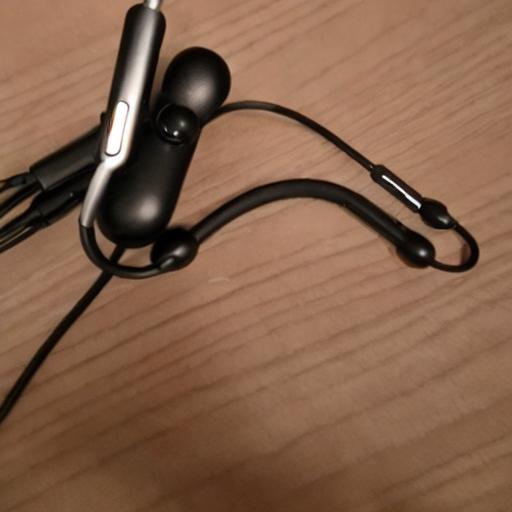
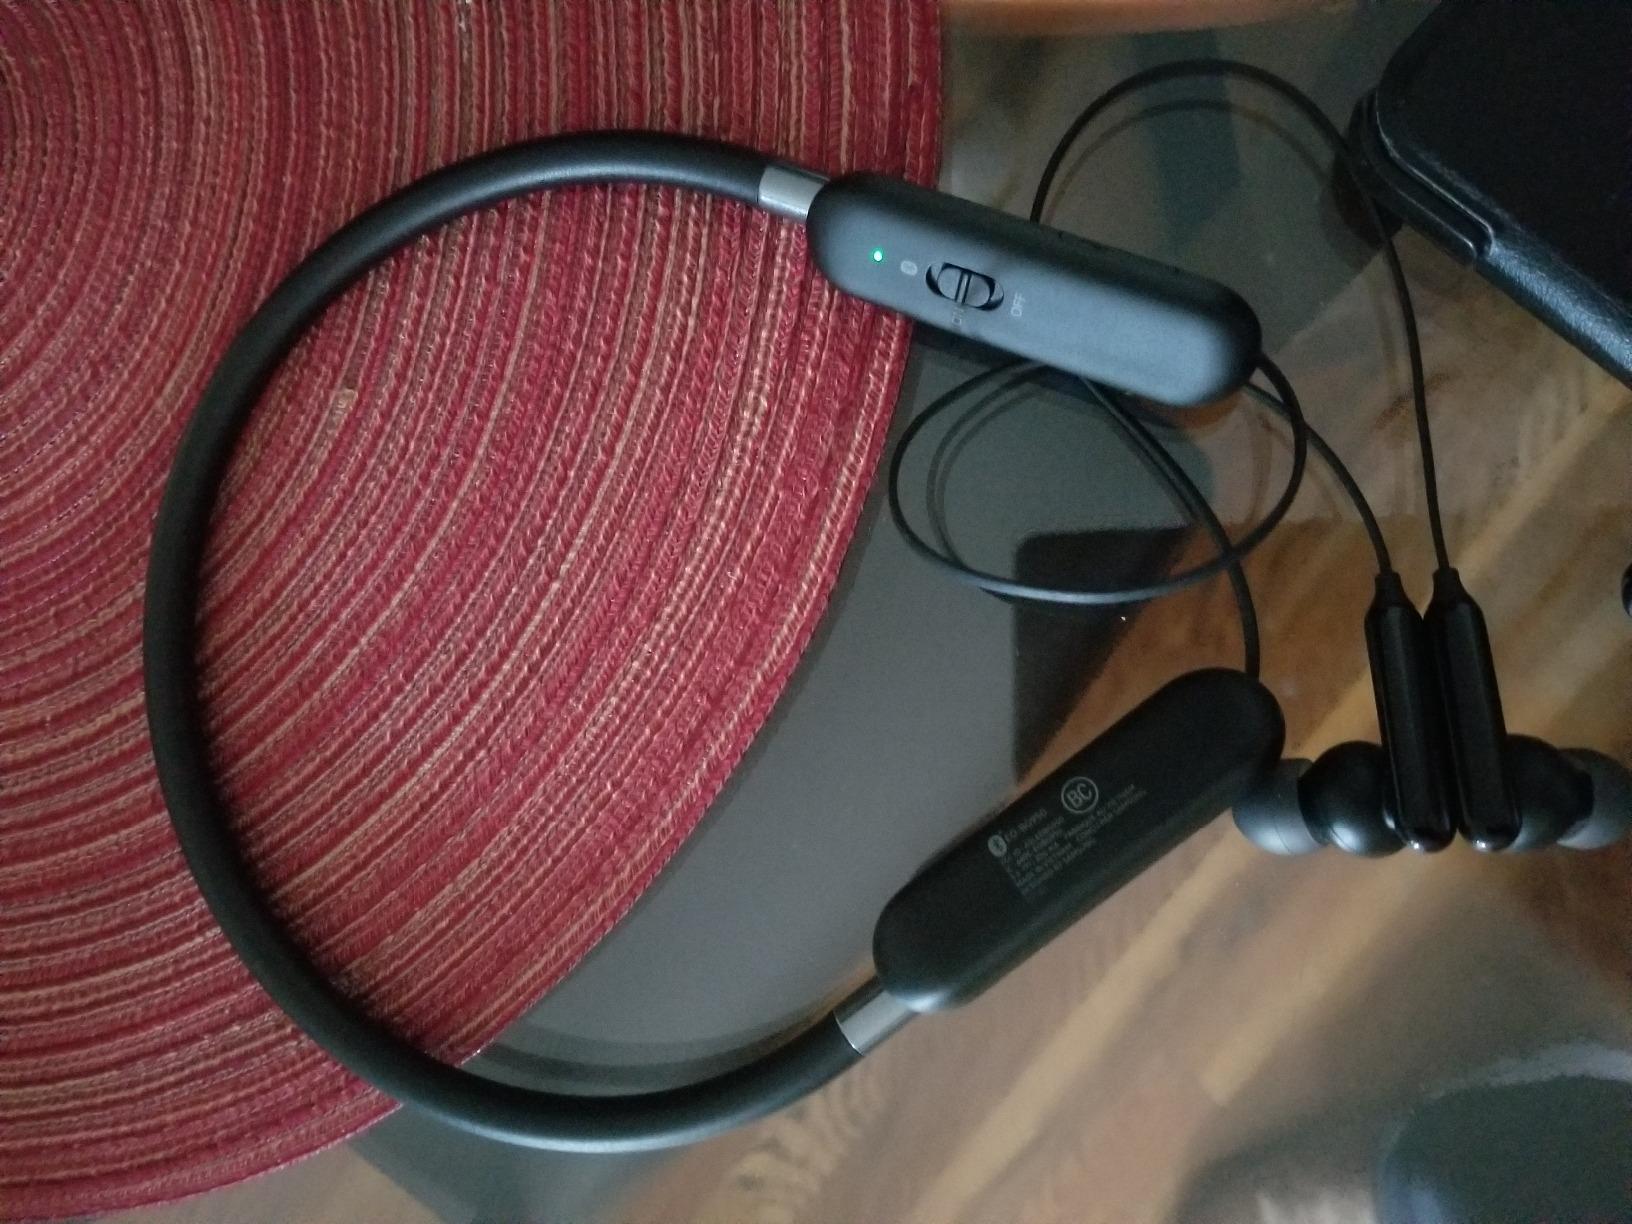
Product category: headphones
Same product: no